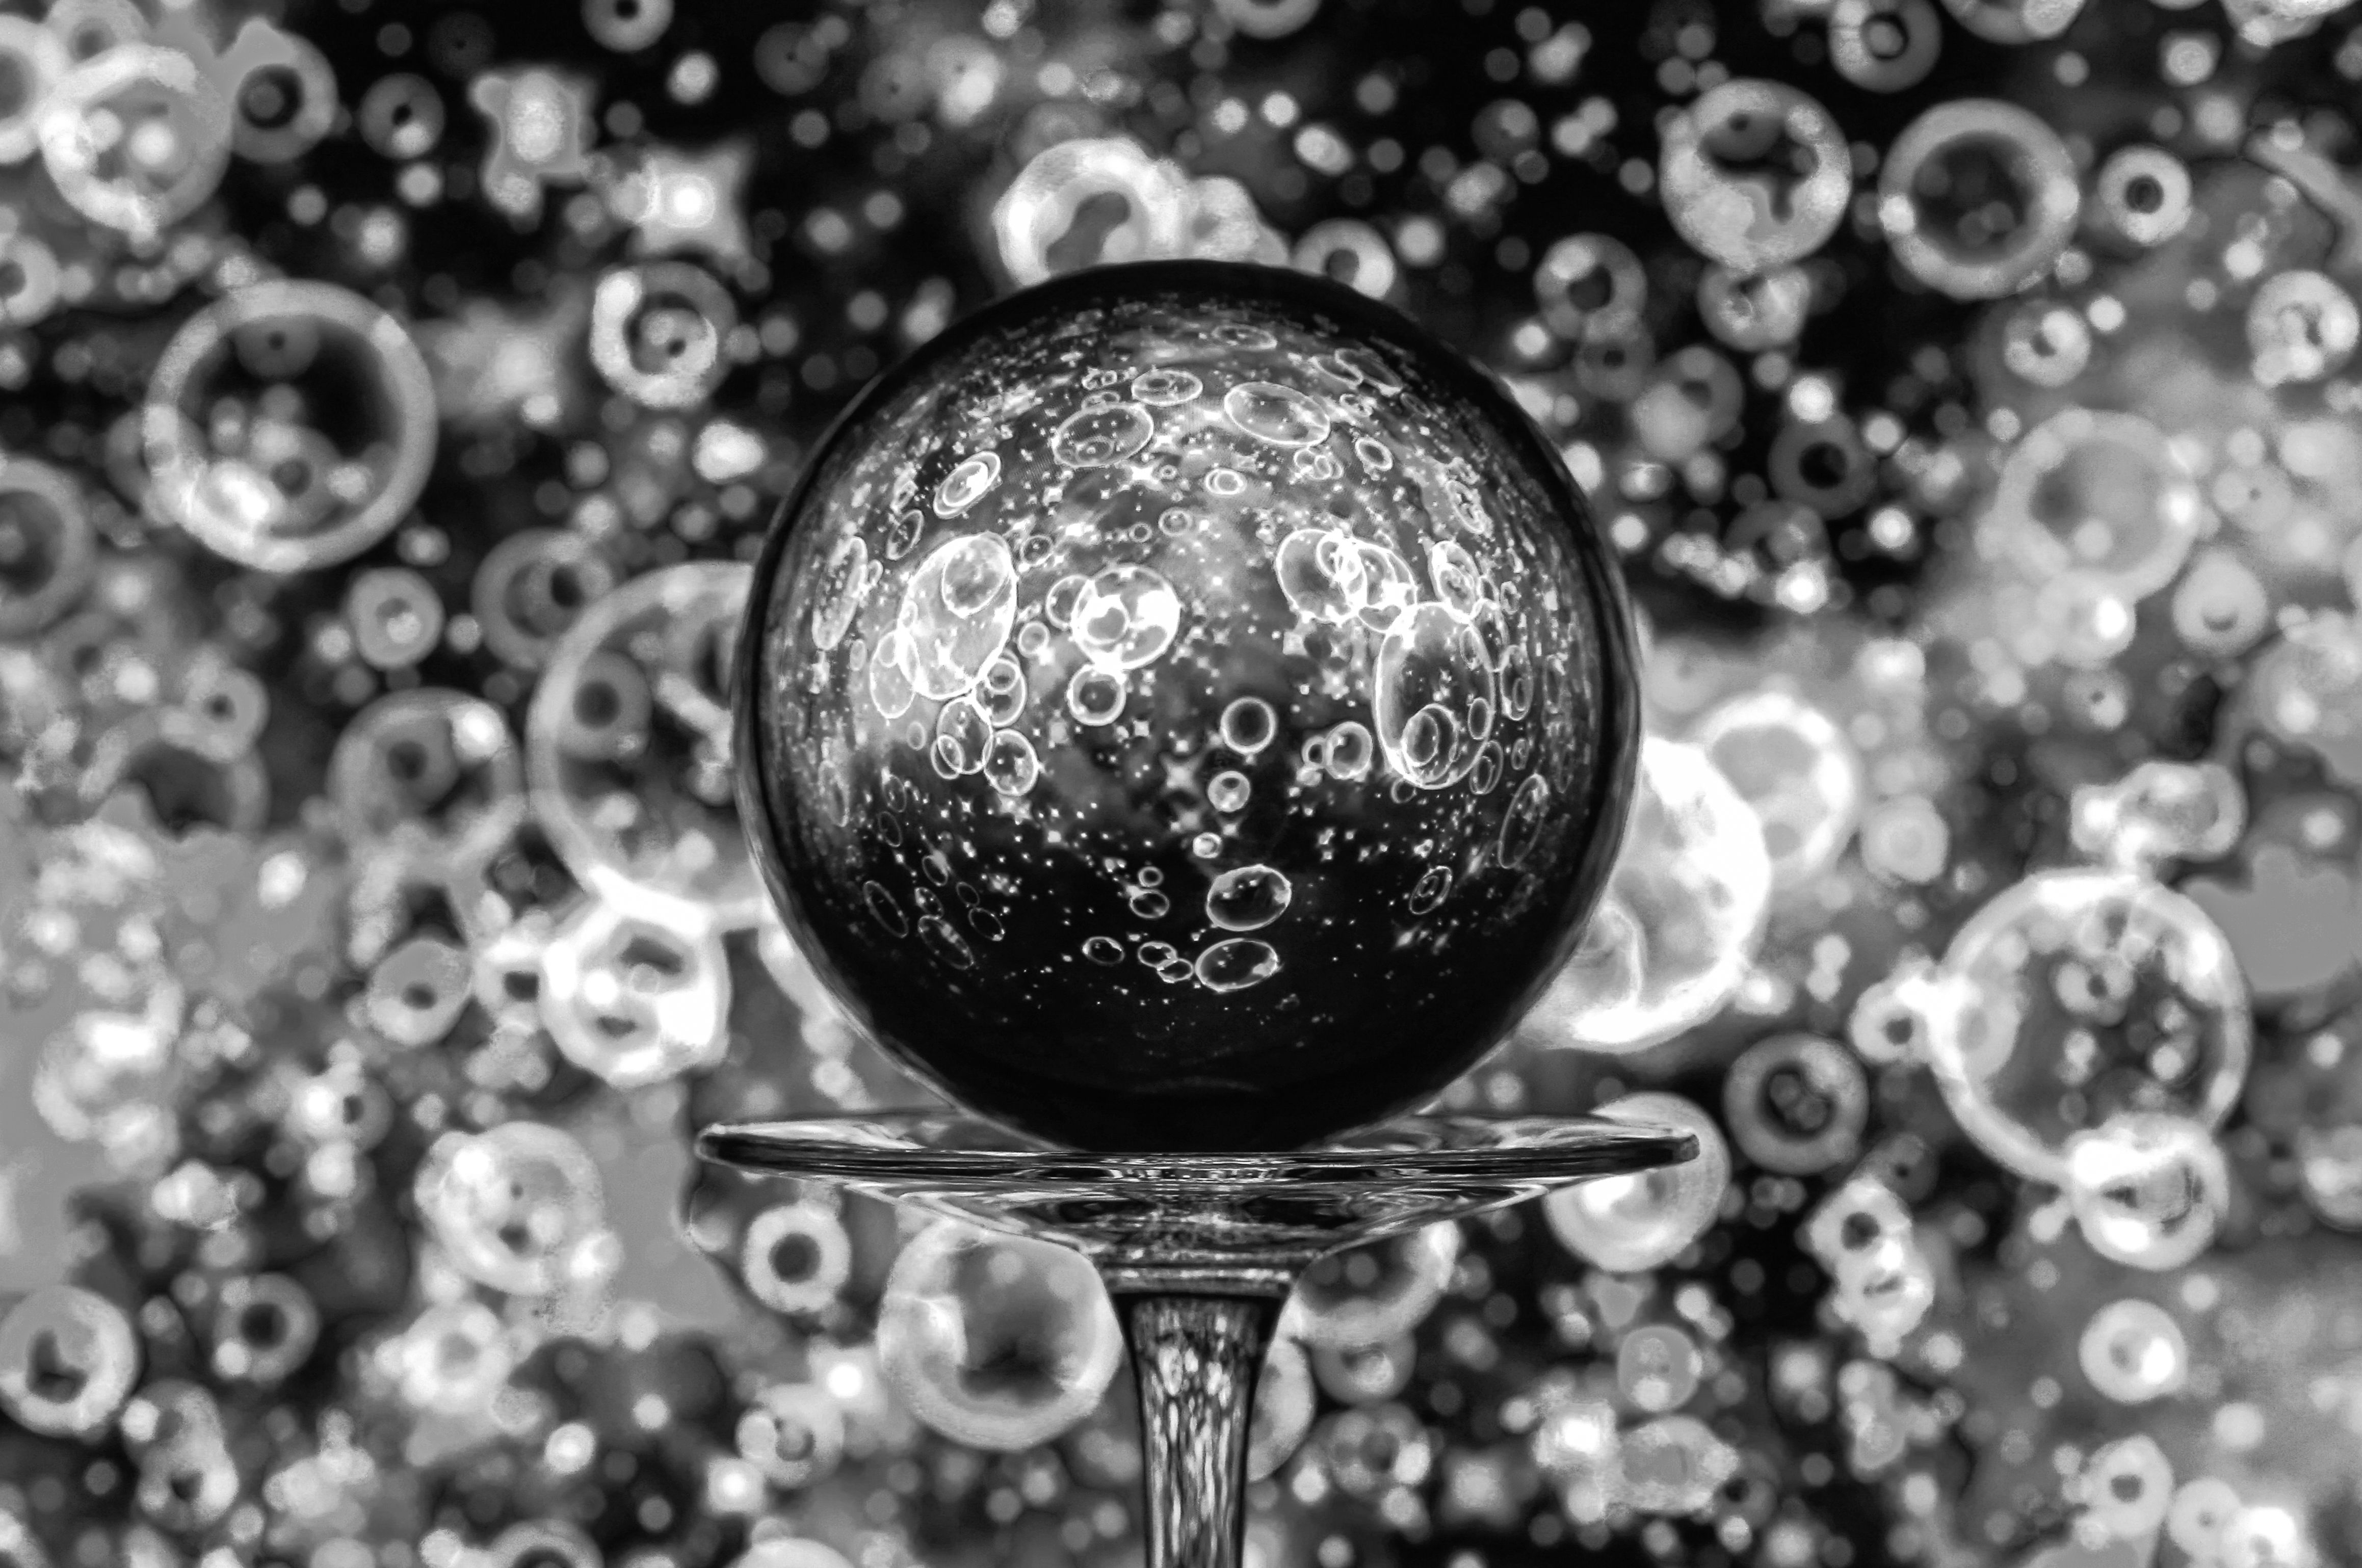
A Glass sphere
The photo shows a glass sphere set on the top of a piece of glass. The sphere has several bubbles inside it. The sphere reflects the light giving a shiny appearance, with a background on bubbles.
Captured from eye level, the photo shows a spherical glass set on top of a glass piece. The sphere reflects the lights to show several bubbles inside it. The background consists of many bubbles. The color palette is monochromatic creating a dramatic atmosphere.
Labels: Sphere, Glass, Astronomy, Outer Space, Machine, Wheel, Planet, Medication, Pill, Globe, Background
Camera: Canon Canon EOS 5D Mark III
Lens: TAMRON SP 90mm F/2.8 Di VC USD MACRO1:1 F017, Canon EF 100mm f/2.8L Macro IS USM
Aperture: F7.1
Exposure: 1/100 sec
ISO: 3200
Focal length: 90.0 mm